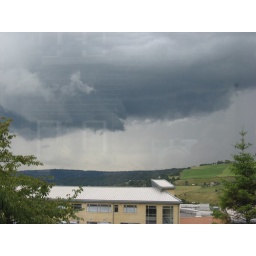
Big black cloud over Halifax/Sowerby Bridge